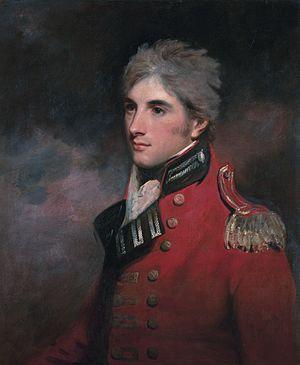
George Murray, est un militaire et homme politique écossais, le second fils de Sir William Murray d'Ochtertyre, 5ᵉ baronnet, et de Lady Augusta Mackenzie.